Charleston Cumberland Presbyterian Church

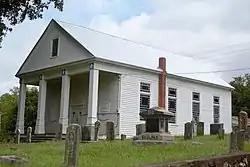

Charleston Cumberland Presbyterian Church is a historic church on Railroad Street in Charleston, Tennessee.